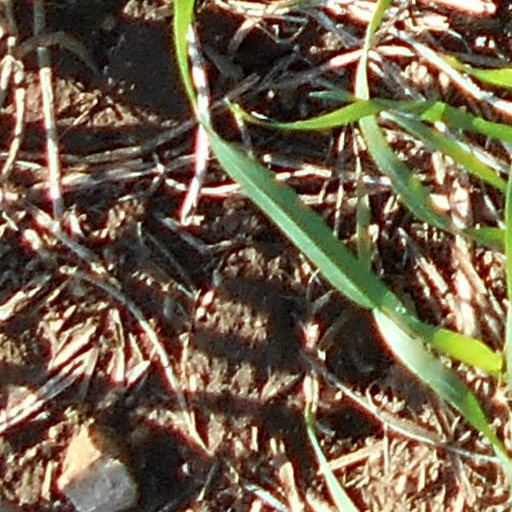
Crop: wheat